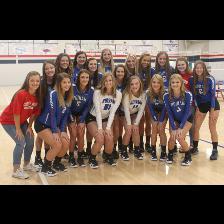
Label: Human